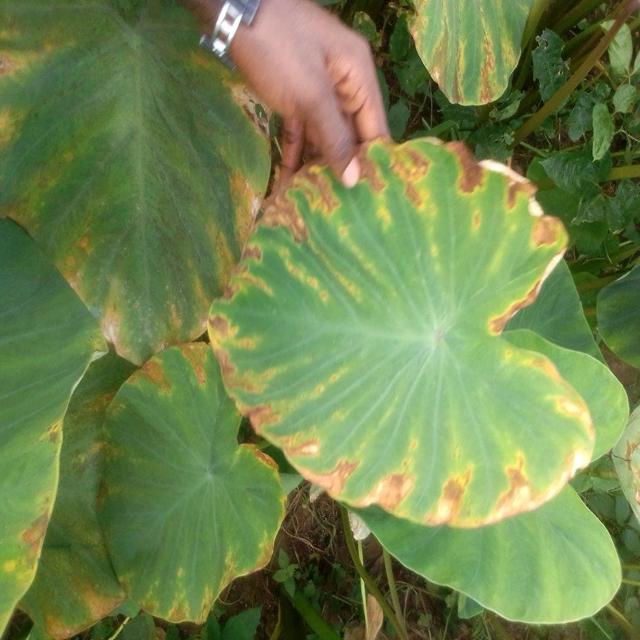
Label: Mid_Blight